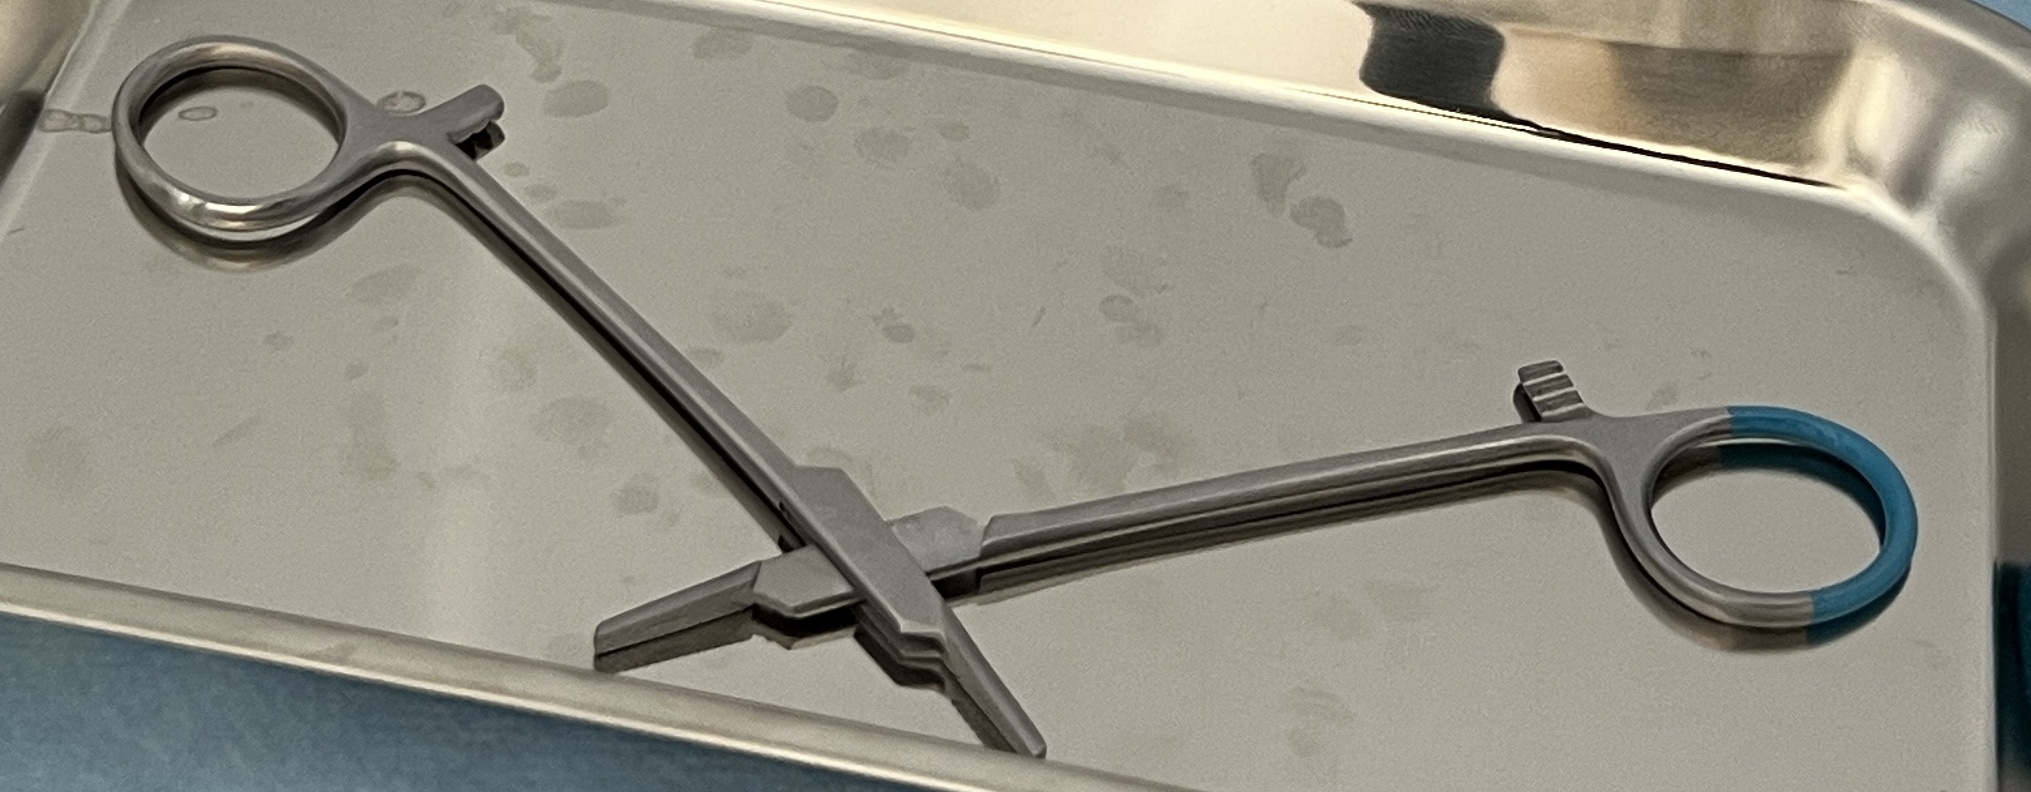
Hinged instrument state: open